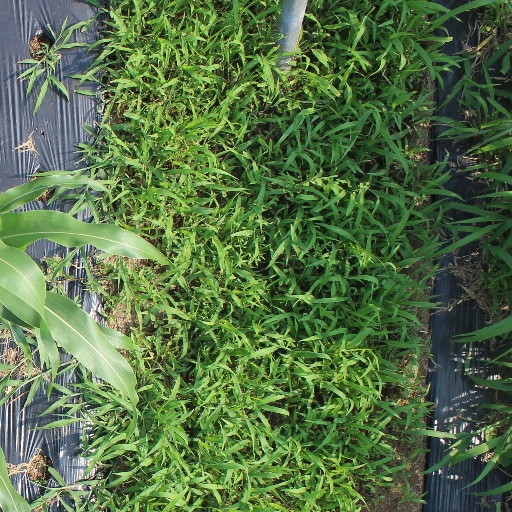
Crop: sorghum